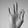
ASL letter: F